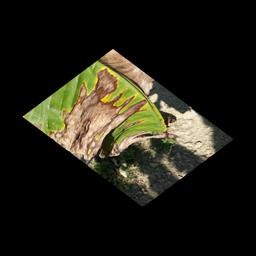
Label: POTASSIUM DEFICIENCY